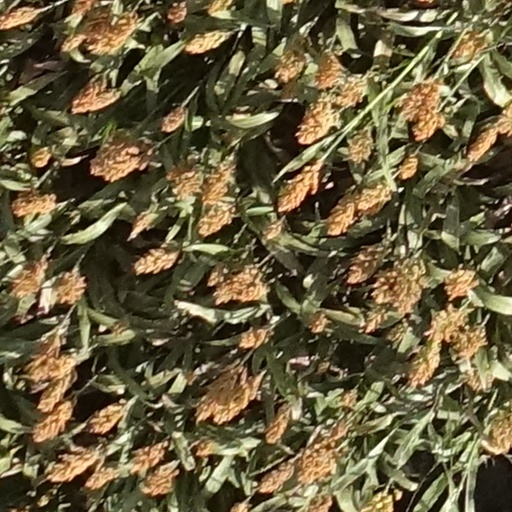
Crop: sorghum